Upland, Pennsylvania

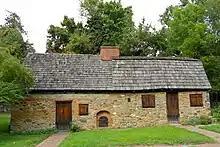
The Caleb Pusey house is the oldest existing structure known to have been visited by William Penn

The John P. Crozer II Mansion, George K. Crozer Mansion, Caleb Pusey House, Old Main of the Crozer Theological Seminary, and Pusey-Crozier Mill Historic District are listed on the National Register of Historic Places. The Pusey House is one of the oldest buildings in the United States, completed in 1696, and one of the only extant buildings known to have been visited by William Penn (in addition to the Merion Friends Meeting House).